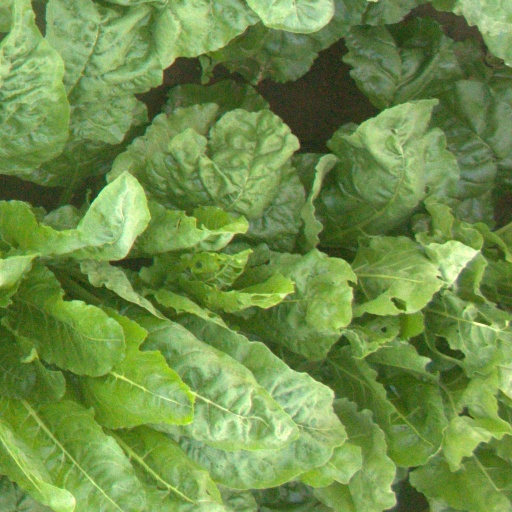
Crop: sugar beet